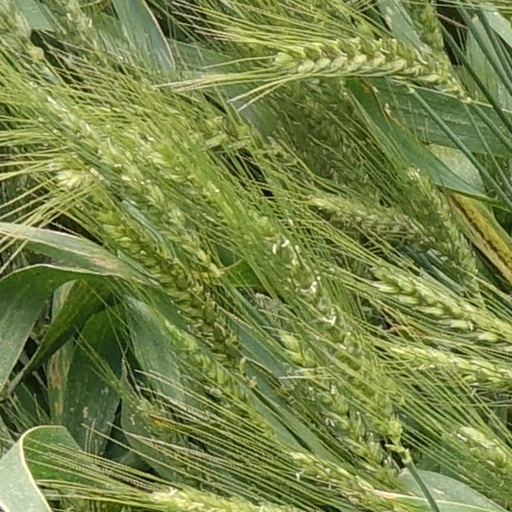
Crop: wheat